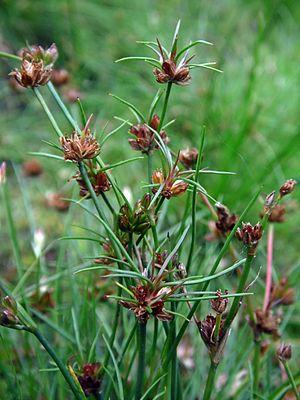
Cette liste de Tracheophyta de Bosnie-Herzégovine, ainsi que d’espèces introduites est un aperçu incomplet d’espèces de mousses, de fougères, de gymnospermes et d’angiospermes citées dans la littérature disponible en langues bosniaque, croate, serbe et serbo-croate. Cet aperçu n’inclue pas des espèces cultivées ni celles occasionnellement introduites.